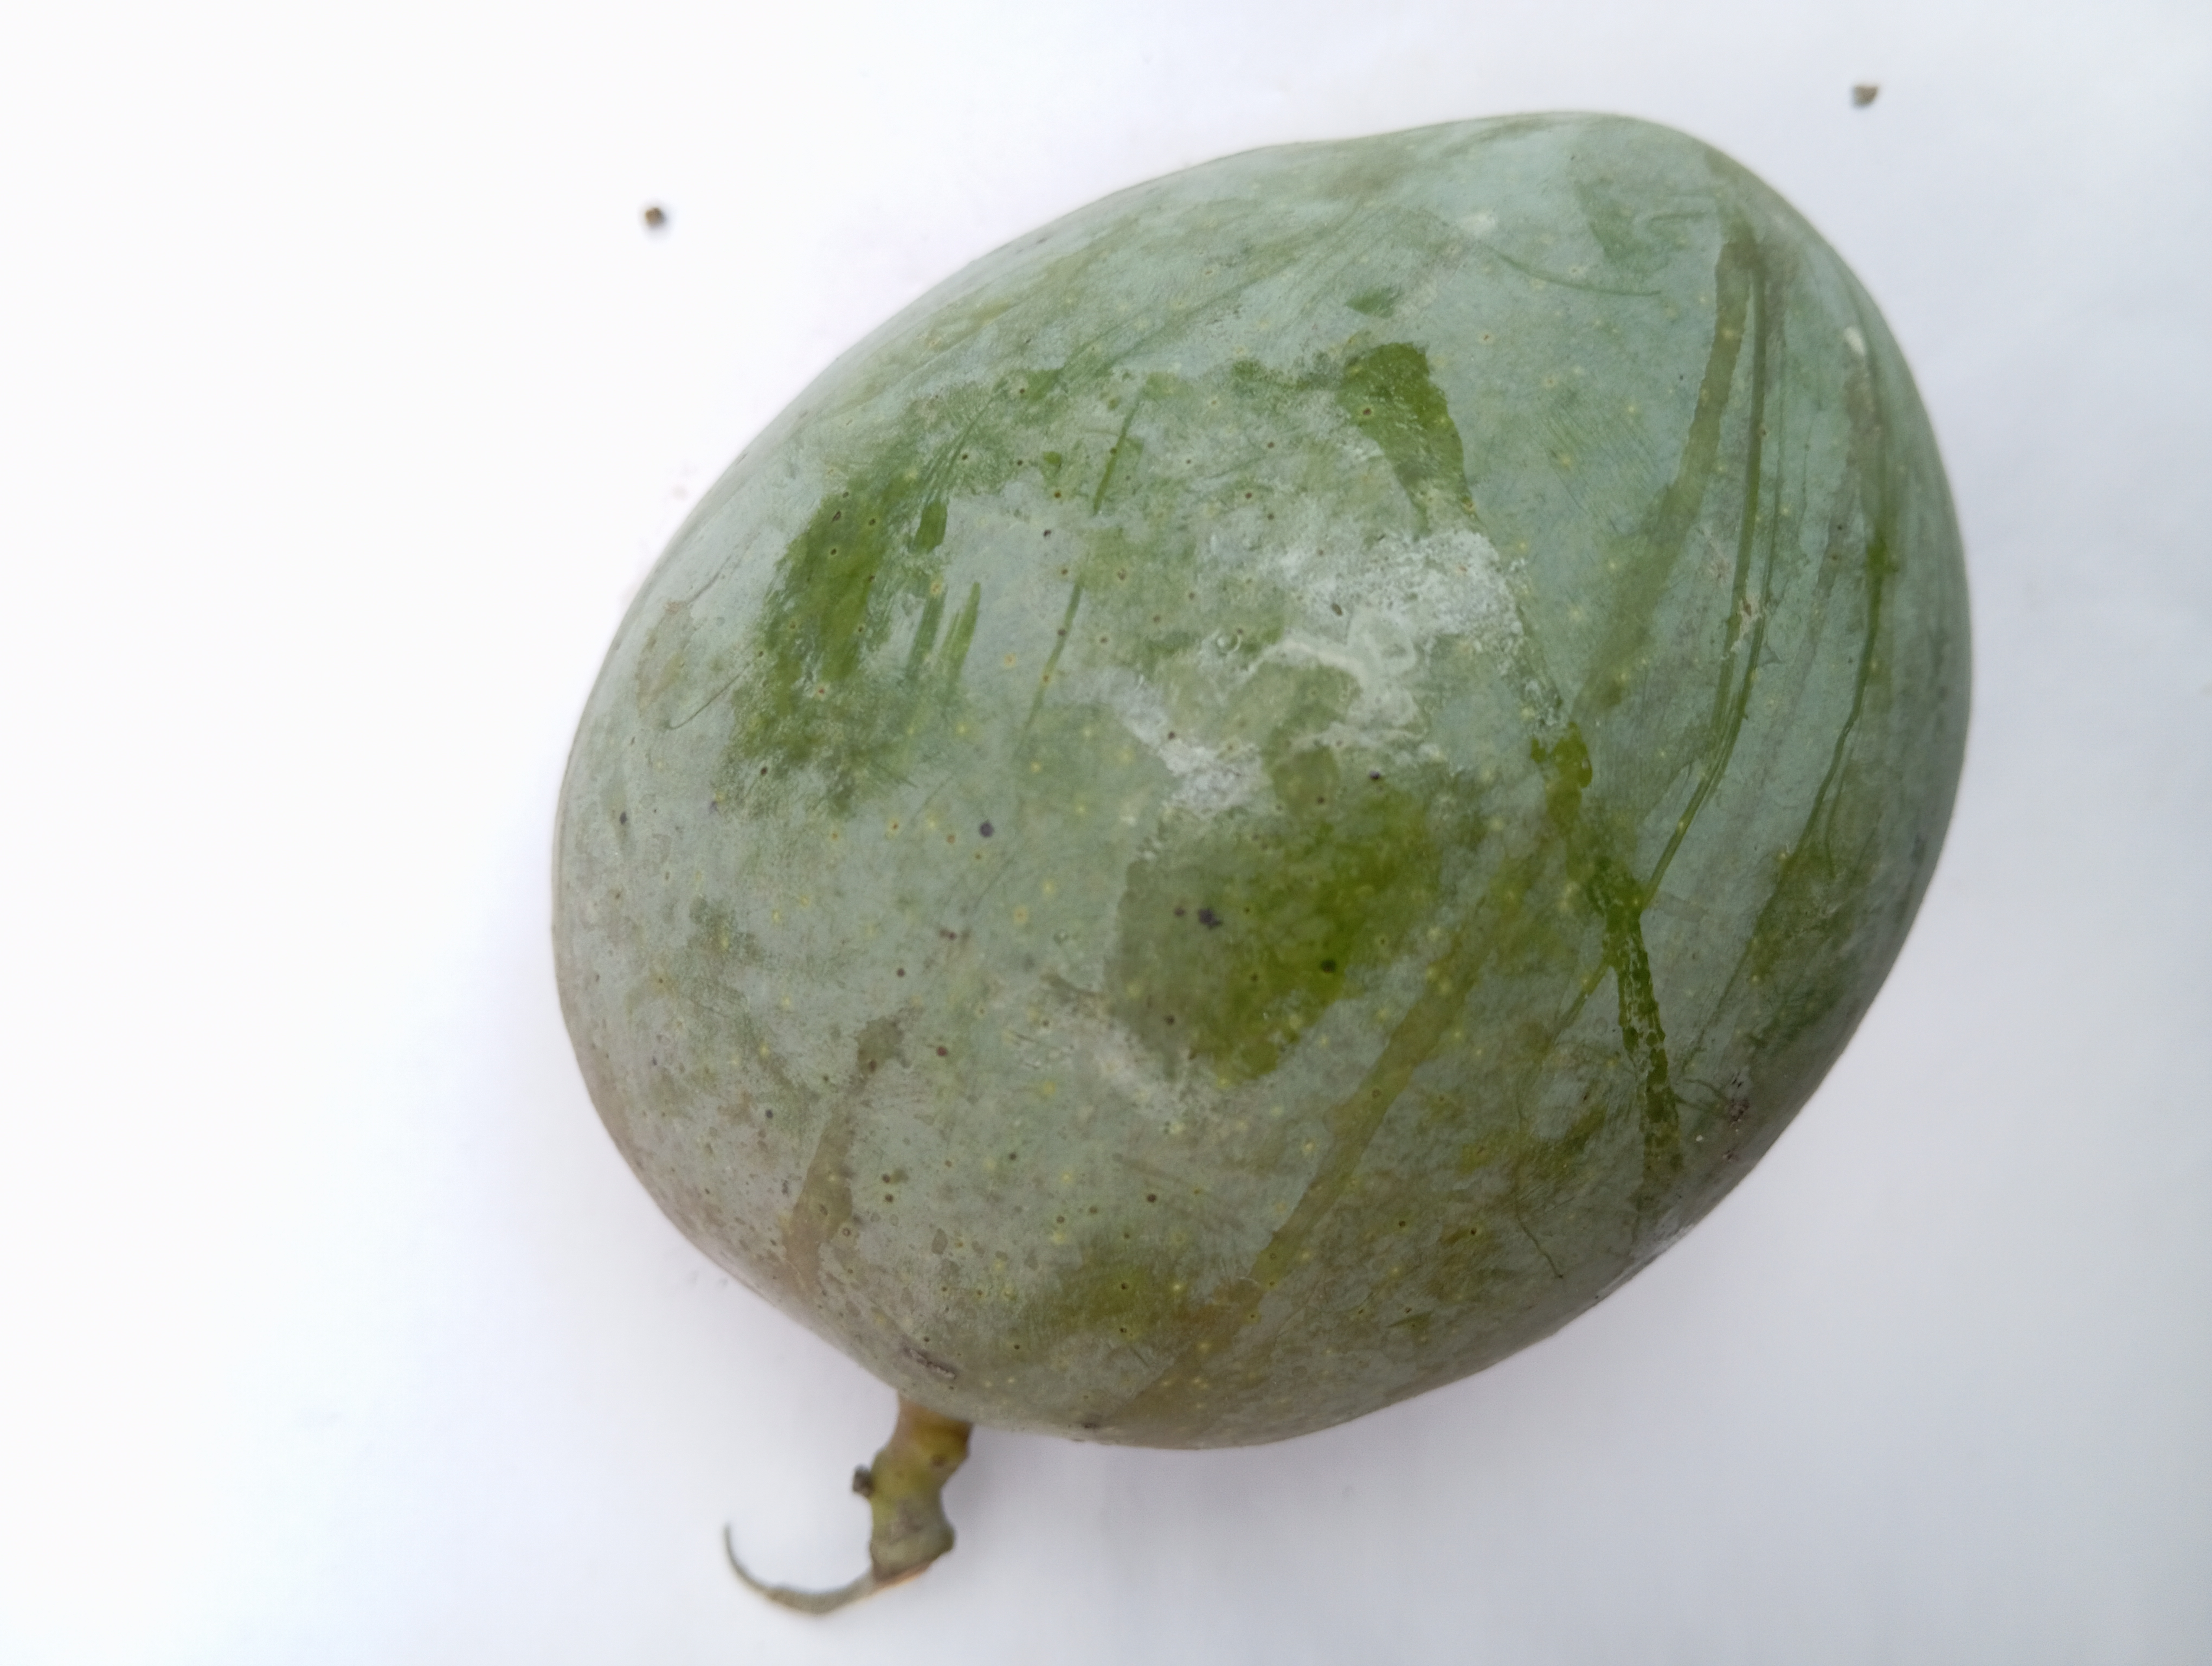
Mango variety: Bari 4